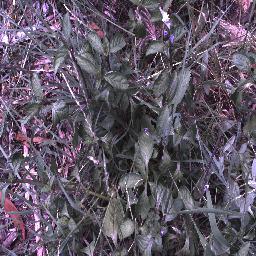
Label: snake_weed